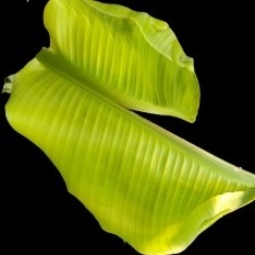
Label: Sulphur